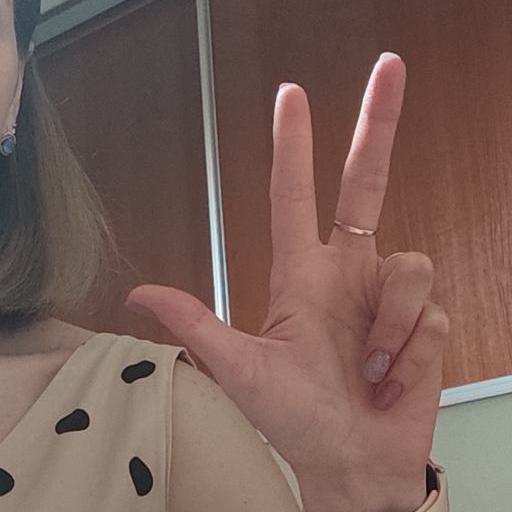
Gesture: three2